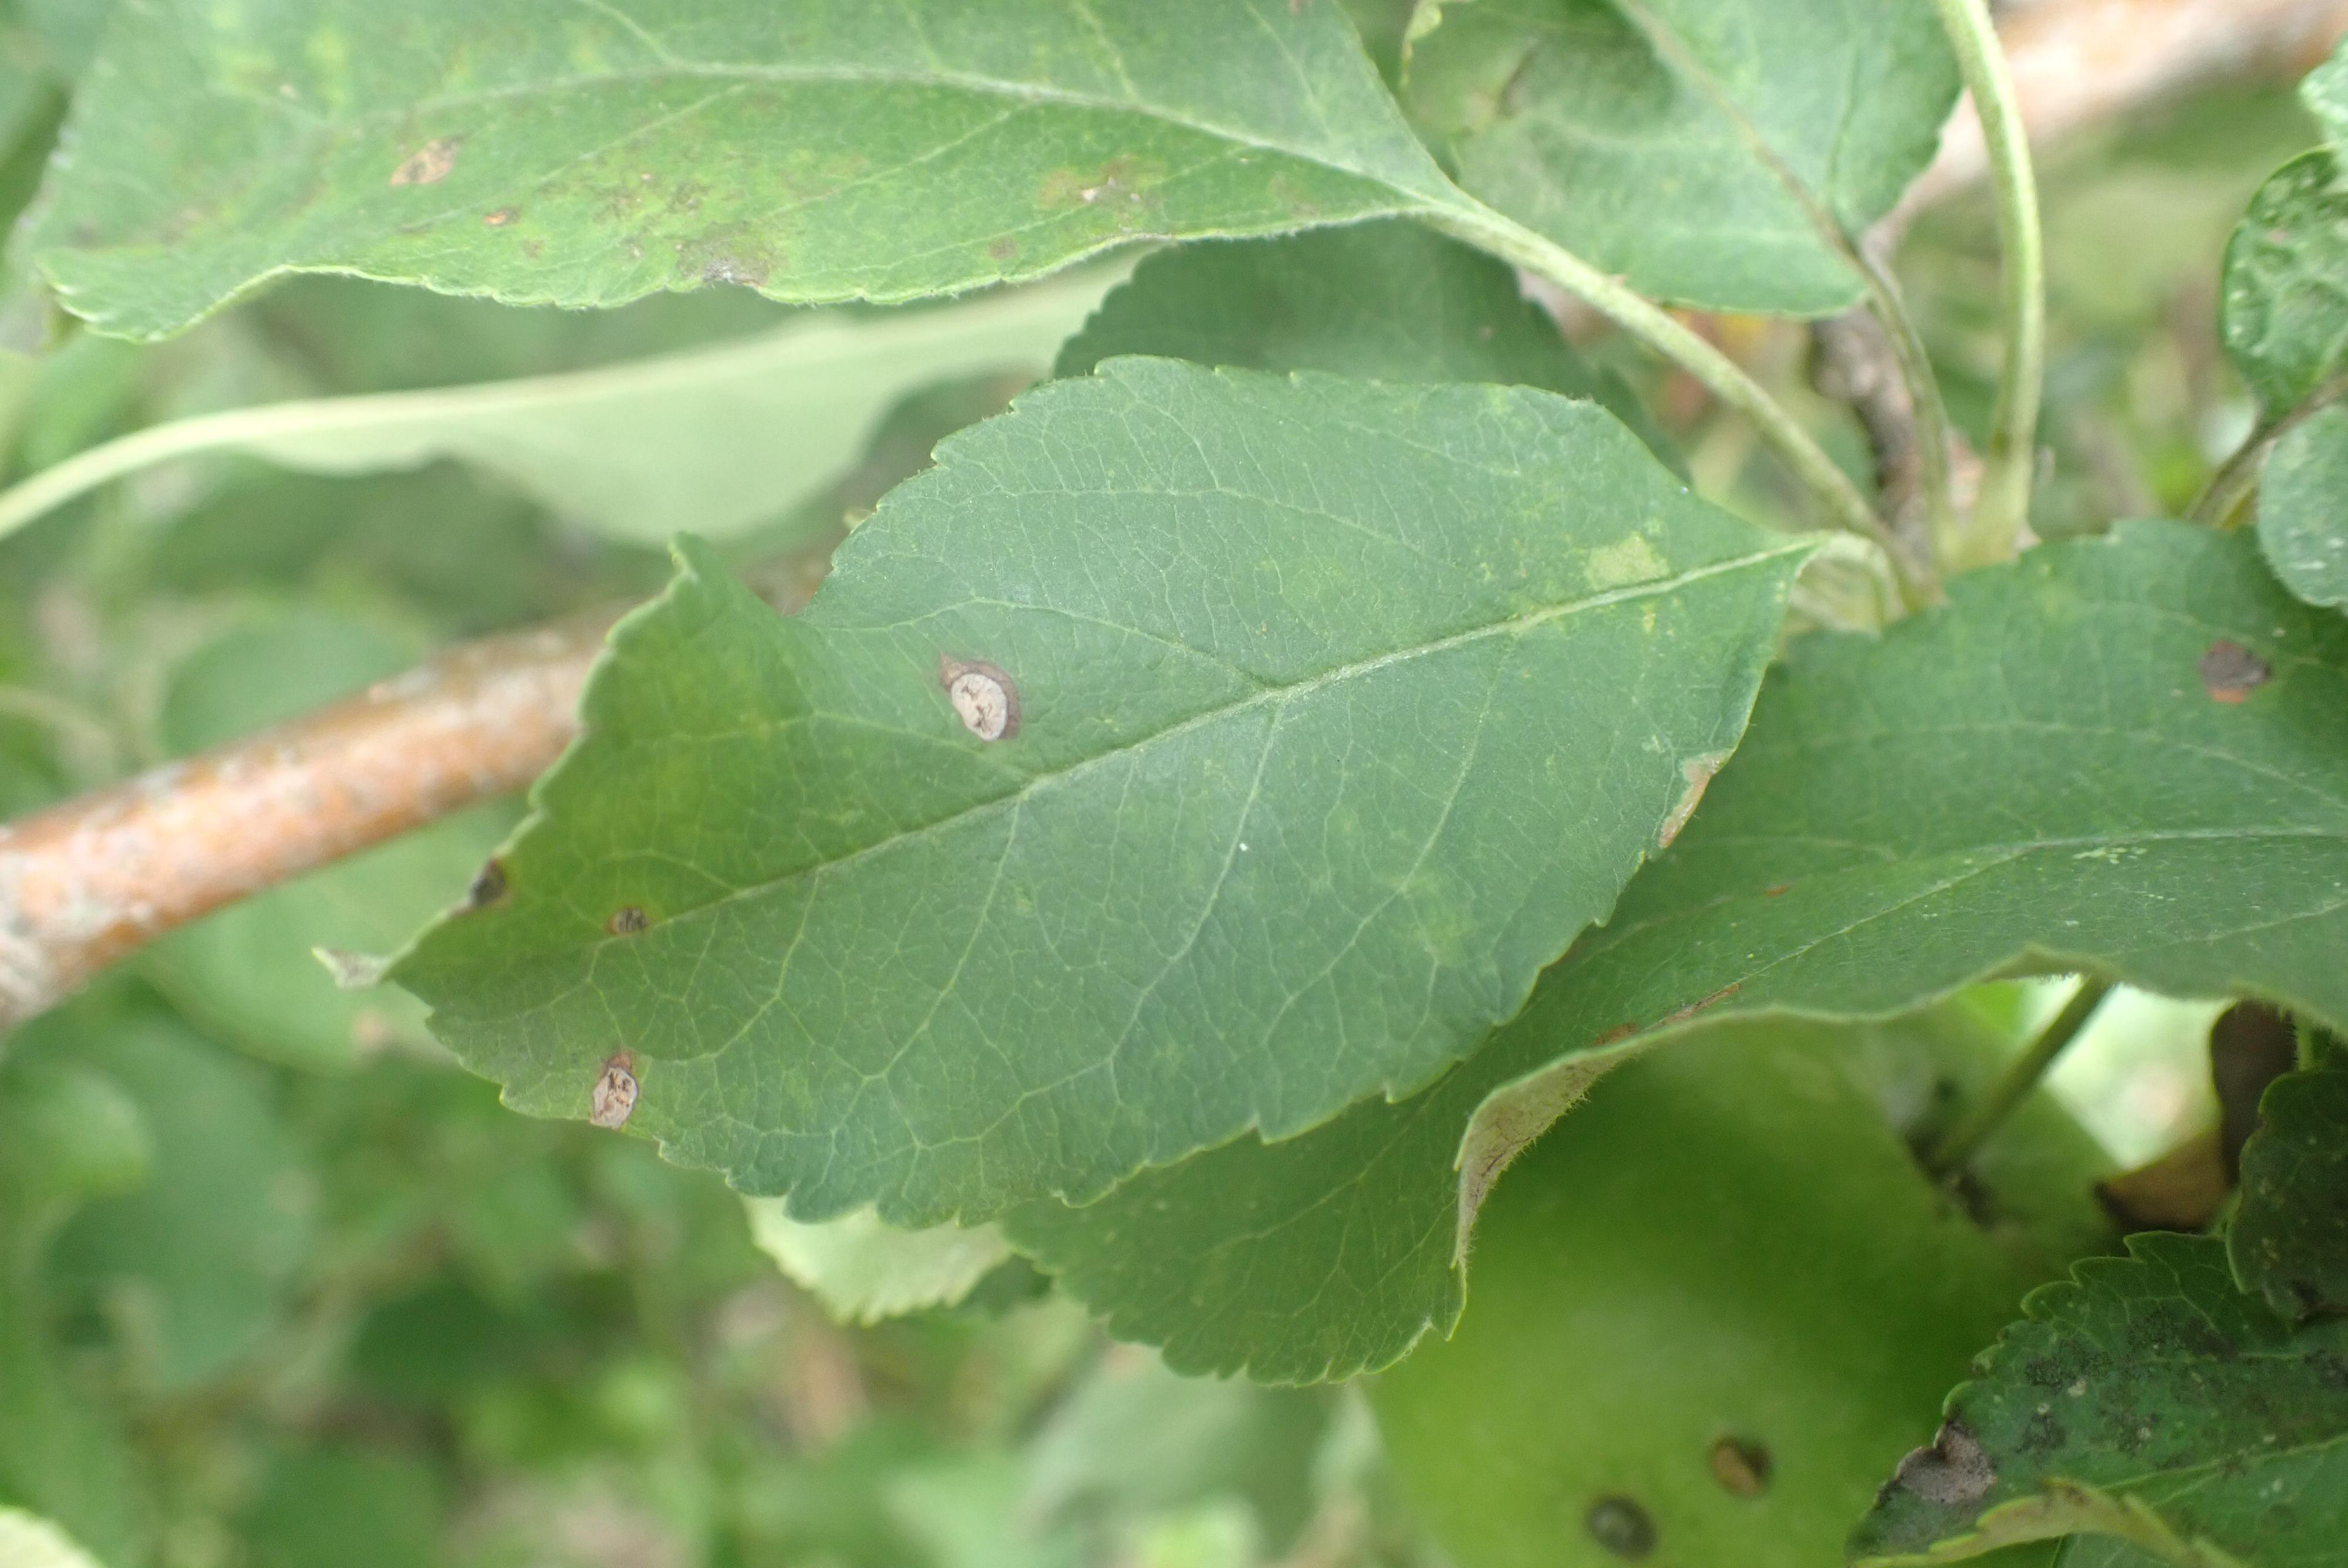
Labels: complex